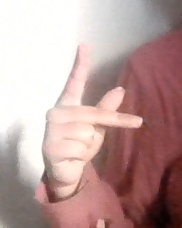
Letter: dha